Henry Smart

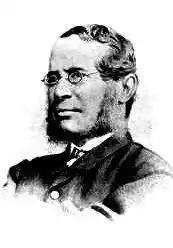

Smart was born in London, a nephew of the conductor Sir George Smart and son of a music publisher, orchestra director and accomplished violinist (also called Henry Smart). His sister was the artist and composer Harriet Anne Smart. He was educated at Highgate School, and then studied for the law, but soon gave this up for music.